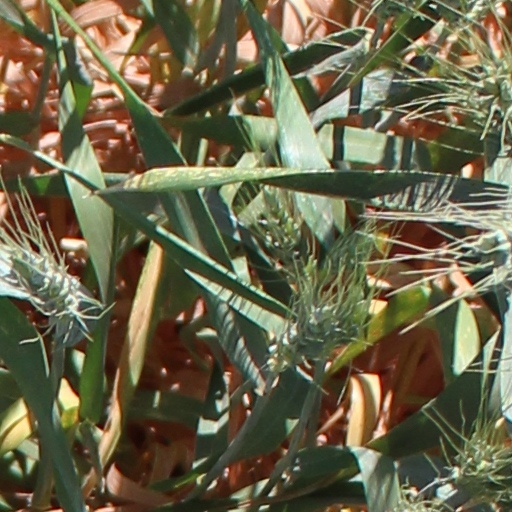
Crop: wheat